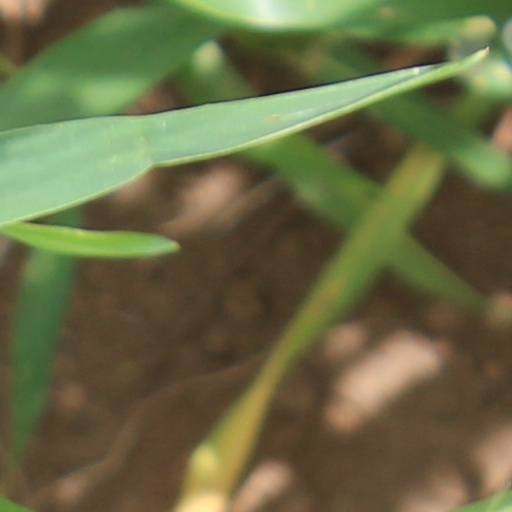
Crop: wheat